Wauwilermoos internment camp

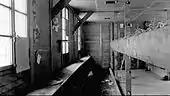
Interior of the barracks: beds of straw to the right and latrines to the left

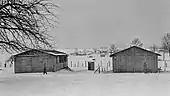
Wauwilermoos camp in winter 1944–45

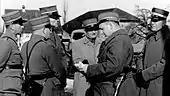
Béguin with Swiss Army officers

Under the title "Das ist ein Skandal, Mit Hunden gehetzt" ("This is a scandal, rushed with dogs") the Swiss newspaper "Berner Tagwacht" reported on 7January 1944 the fate of the Soviet internee Dobrolyubov in late November 1943. After a failed escape from Wauwilermoos, Dobrolyubov was condemned to the punishment cell. Because he was sick, Dobrolyubov asked to be sent to the camp's sickroom, but this was denied by Béguin. When Dobrolyubov argued, a dog was sent in, pulling him to the ground and tearing his clothes. A guard kicked the internee lying on the ground before Dobroliubov was sent to the punishment cell.